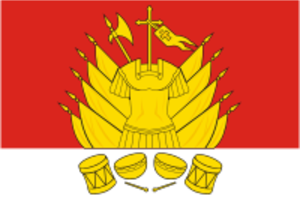
Galitch est une ville de l'oblast de Kostroma, en Russie. Sa population s'élevait à 16 825 habitants en 2013.